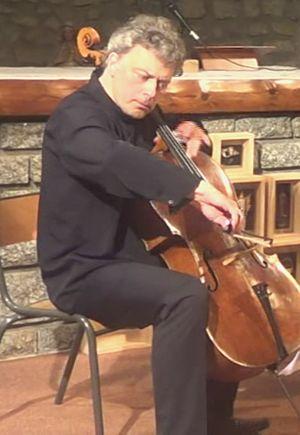
Raphaêl Pidoux lors du concert donné à Volore-Montagne le 17 juillet 2014 avec Elodie Soulard, accordéoniste
Raphaël Pidoux est un violoncelliste français.